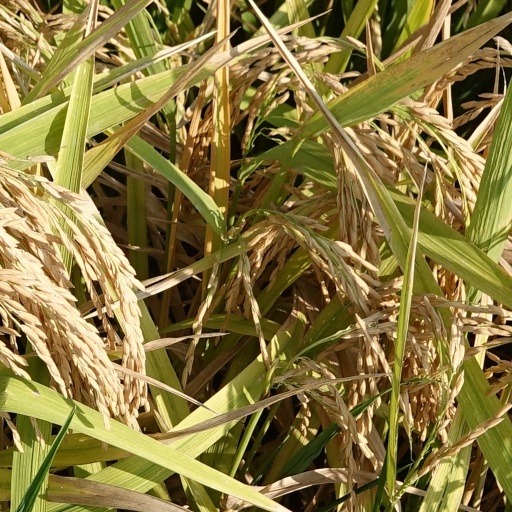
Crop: rice